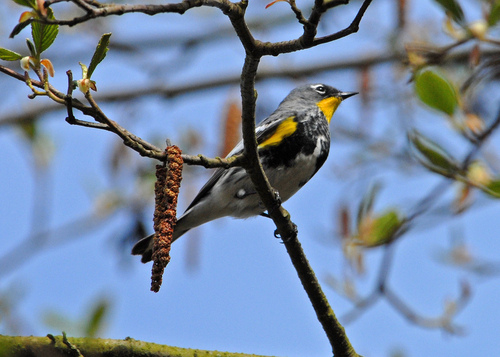
a small gray bird with white eyebrows, yellow throat and wing bars.
this bird is white with black and yellow on its wings and has a very short beak.
a medium bird with a gray body, bright yellow throat, and white wingbars.
a small bird with a bright yellow throat and sharply pointed black bill.
this is a grey bird with yellow on the throat and wingbars.
this particular bird has a gray and black belly and chest and a yellow throata small bird with a white eye ring, yellow throat, and grey vent.
this bird is grey with yellow and has a very short beak.
this very small bird has a white breast and black and yellow wings
this bird has a yellow throat, black and yellow wings, grayish white belly, gray head and breast.
Species: Myrtle Warbler